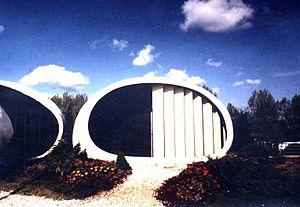
Ephraim Henry Pavie, né à Paris le 29 janvier 1947, est un architecte français. Il exerce alternativement en France et aux États-Unis, puis en Israël. Initialement connu sous le nom Henry Pavie, il s'ajoute le prénom Ephraim lors de sa conversion au judaïsme en 1982. Il se distingue par une tendance marquée à concevoir des ouvrages en voile mince de béton, dont les formes en doubles courbures sont libres et élancées. Son architecture initialement inspirée par l'architecture organique et les coquillages évolue vers le biomorphisme et le néo-futurisme, s'inscrivant, avant le temps des ordinateurs et de la CAO, dans le courant de la blob architecture.